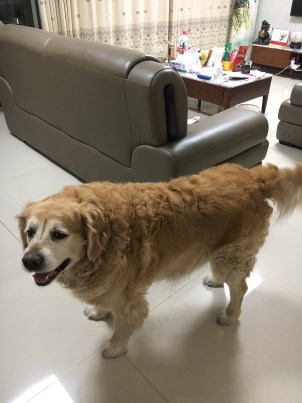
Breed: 5355-n000126-golden_retriever